2004 in Iraq

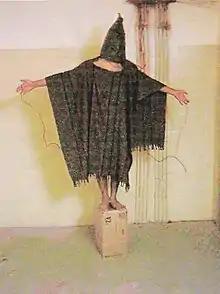
Abu Ghraib prison abuse photo released April 2004

April 28 – The program 60 Minutes II, airing on the CBS channel, revels shocking and gruesome images of prisoners at Abu Ghraib prison in Iraq being abused and tortured at the hands of American soldiers.